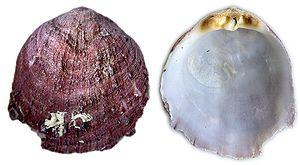
Lo guarracino est une chanson napolitaine populaire écrite sous la forme d'un virelangue de dix-neuf strophes et composée sur un rythme soutenu de tarentelle par des auteurs inconnus au XVIIIᵉ siècle. Elle raconte une histoire d'amours et de querelles entre poissons de la baie de Naples.